Sebastianism

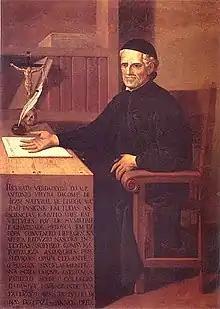
Father António Vieira. 18th century painting

The first and greatest proponent of Sebastianism was a supporter of King António in exile by the name of Dom João de Castro (grandson of the viceroy of India of the same name). After the death of King António, Dom João published a series of writings expounding the idea that King Sebastian was "the Hidden One", foretold to lead Portugal and all Christian nations in the unification of the Earth and the creation of one, last, Fifth Empire that was to succeed the four previous great earthly empires, based on the Book of Daniel, the Book of Revelation, and most importantly the messianic verses of António Gonçalves de Bandarra, written a few decades prior. He published three books and wrote over twenty other volumes of manuscripts during his exile in Paris, between the end of the 16th century and 1623. The most important was "Paráfrase e Concordância de Algumas Profecias de Bandarra", published in 1603. They proved especially popular among the Portuguese who resented foreign rule, and were quoted by later Sebastianists and proponents of a Fifth Monarchy, such as Sebastião de Paiva in "Tratado da Quinta Monarquia" and Félix da Costa in "Exposição do XI, XII & XII Capítulos do IV Livro do Profeta Esdras".